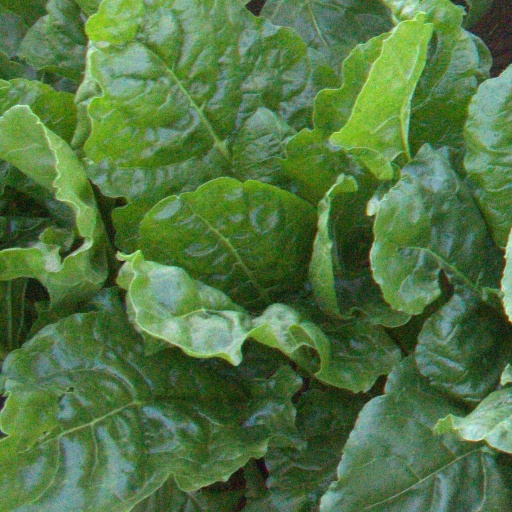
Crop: sugar beet